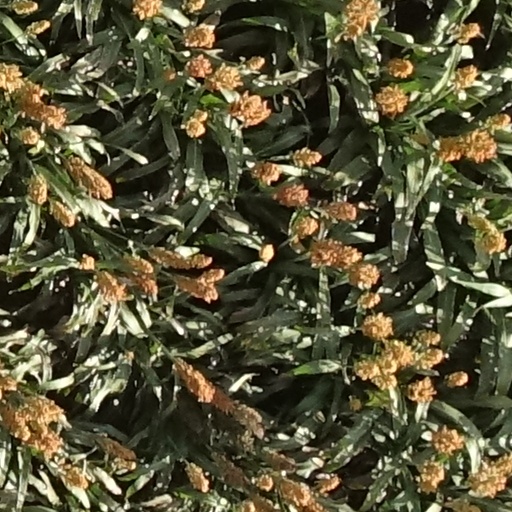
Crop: sorghum